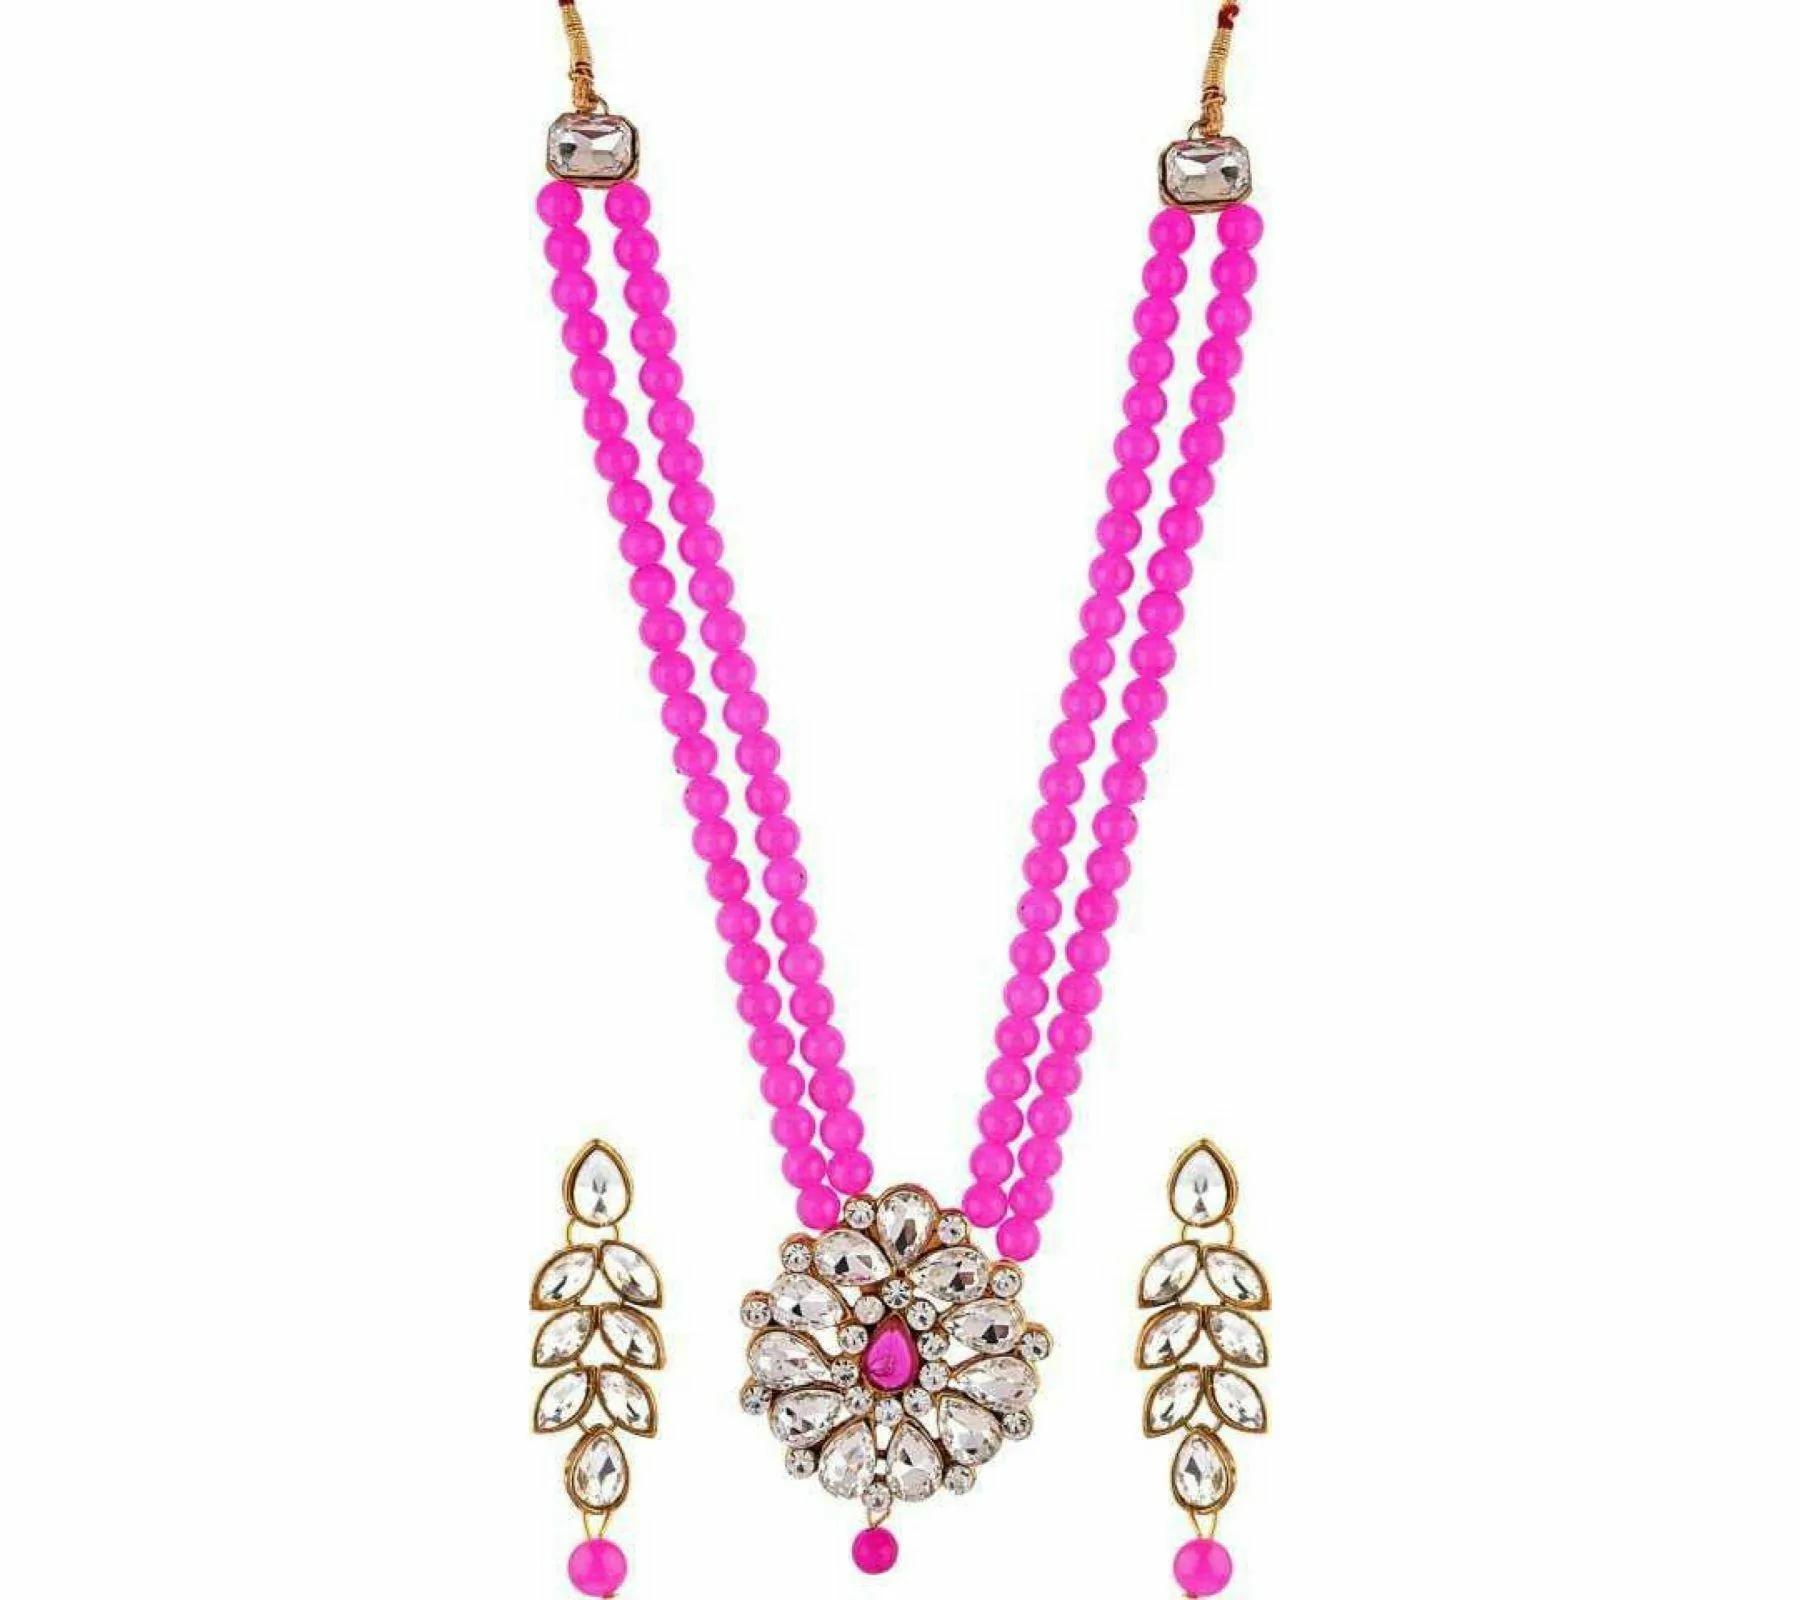
Gyaan Jewels Handmade Gold Plated Alloy Earring and Necklace Set Pink Free Size
Type: Necklaces
Brand: Gyaan Jewels
Price: Rs. 312
Gyaan Jewels Handmade Gold Plated Alloy Earring and Necklace Set Pink
Features: These are very easy to use being lightweight and has a design which makes it very comfortable,Superior quality and skin friendly,Made from premium quality material this product assures to remain in its original glory even after years of usage,Perfect gift ideal valentine, birthday, anniversary gift your loved ones
Included: 1 Necklace, 1 pair Earrings